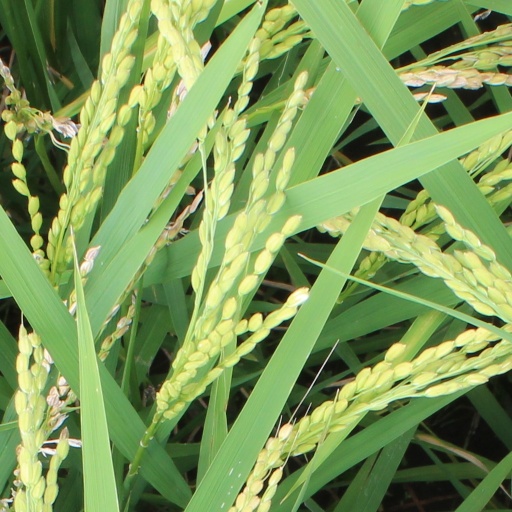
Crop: rice